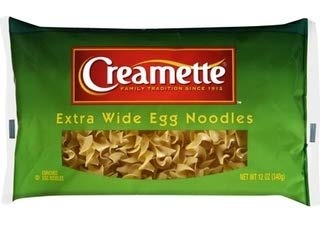
Item Name: Creamette Extra Wide Egg Noodles 12 oz. (Pack of 2)
Value: 24.0
Unit: Fl Oz

Price: 9.5